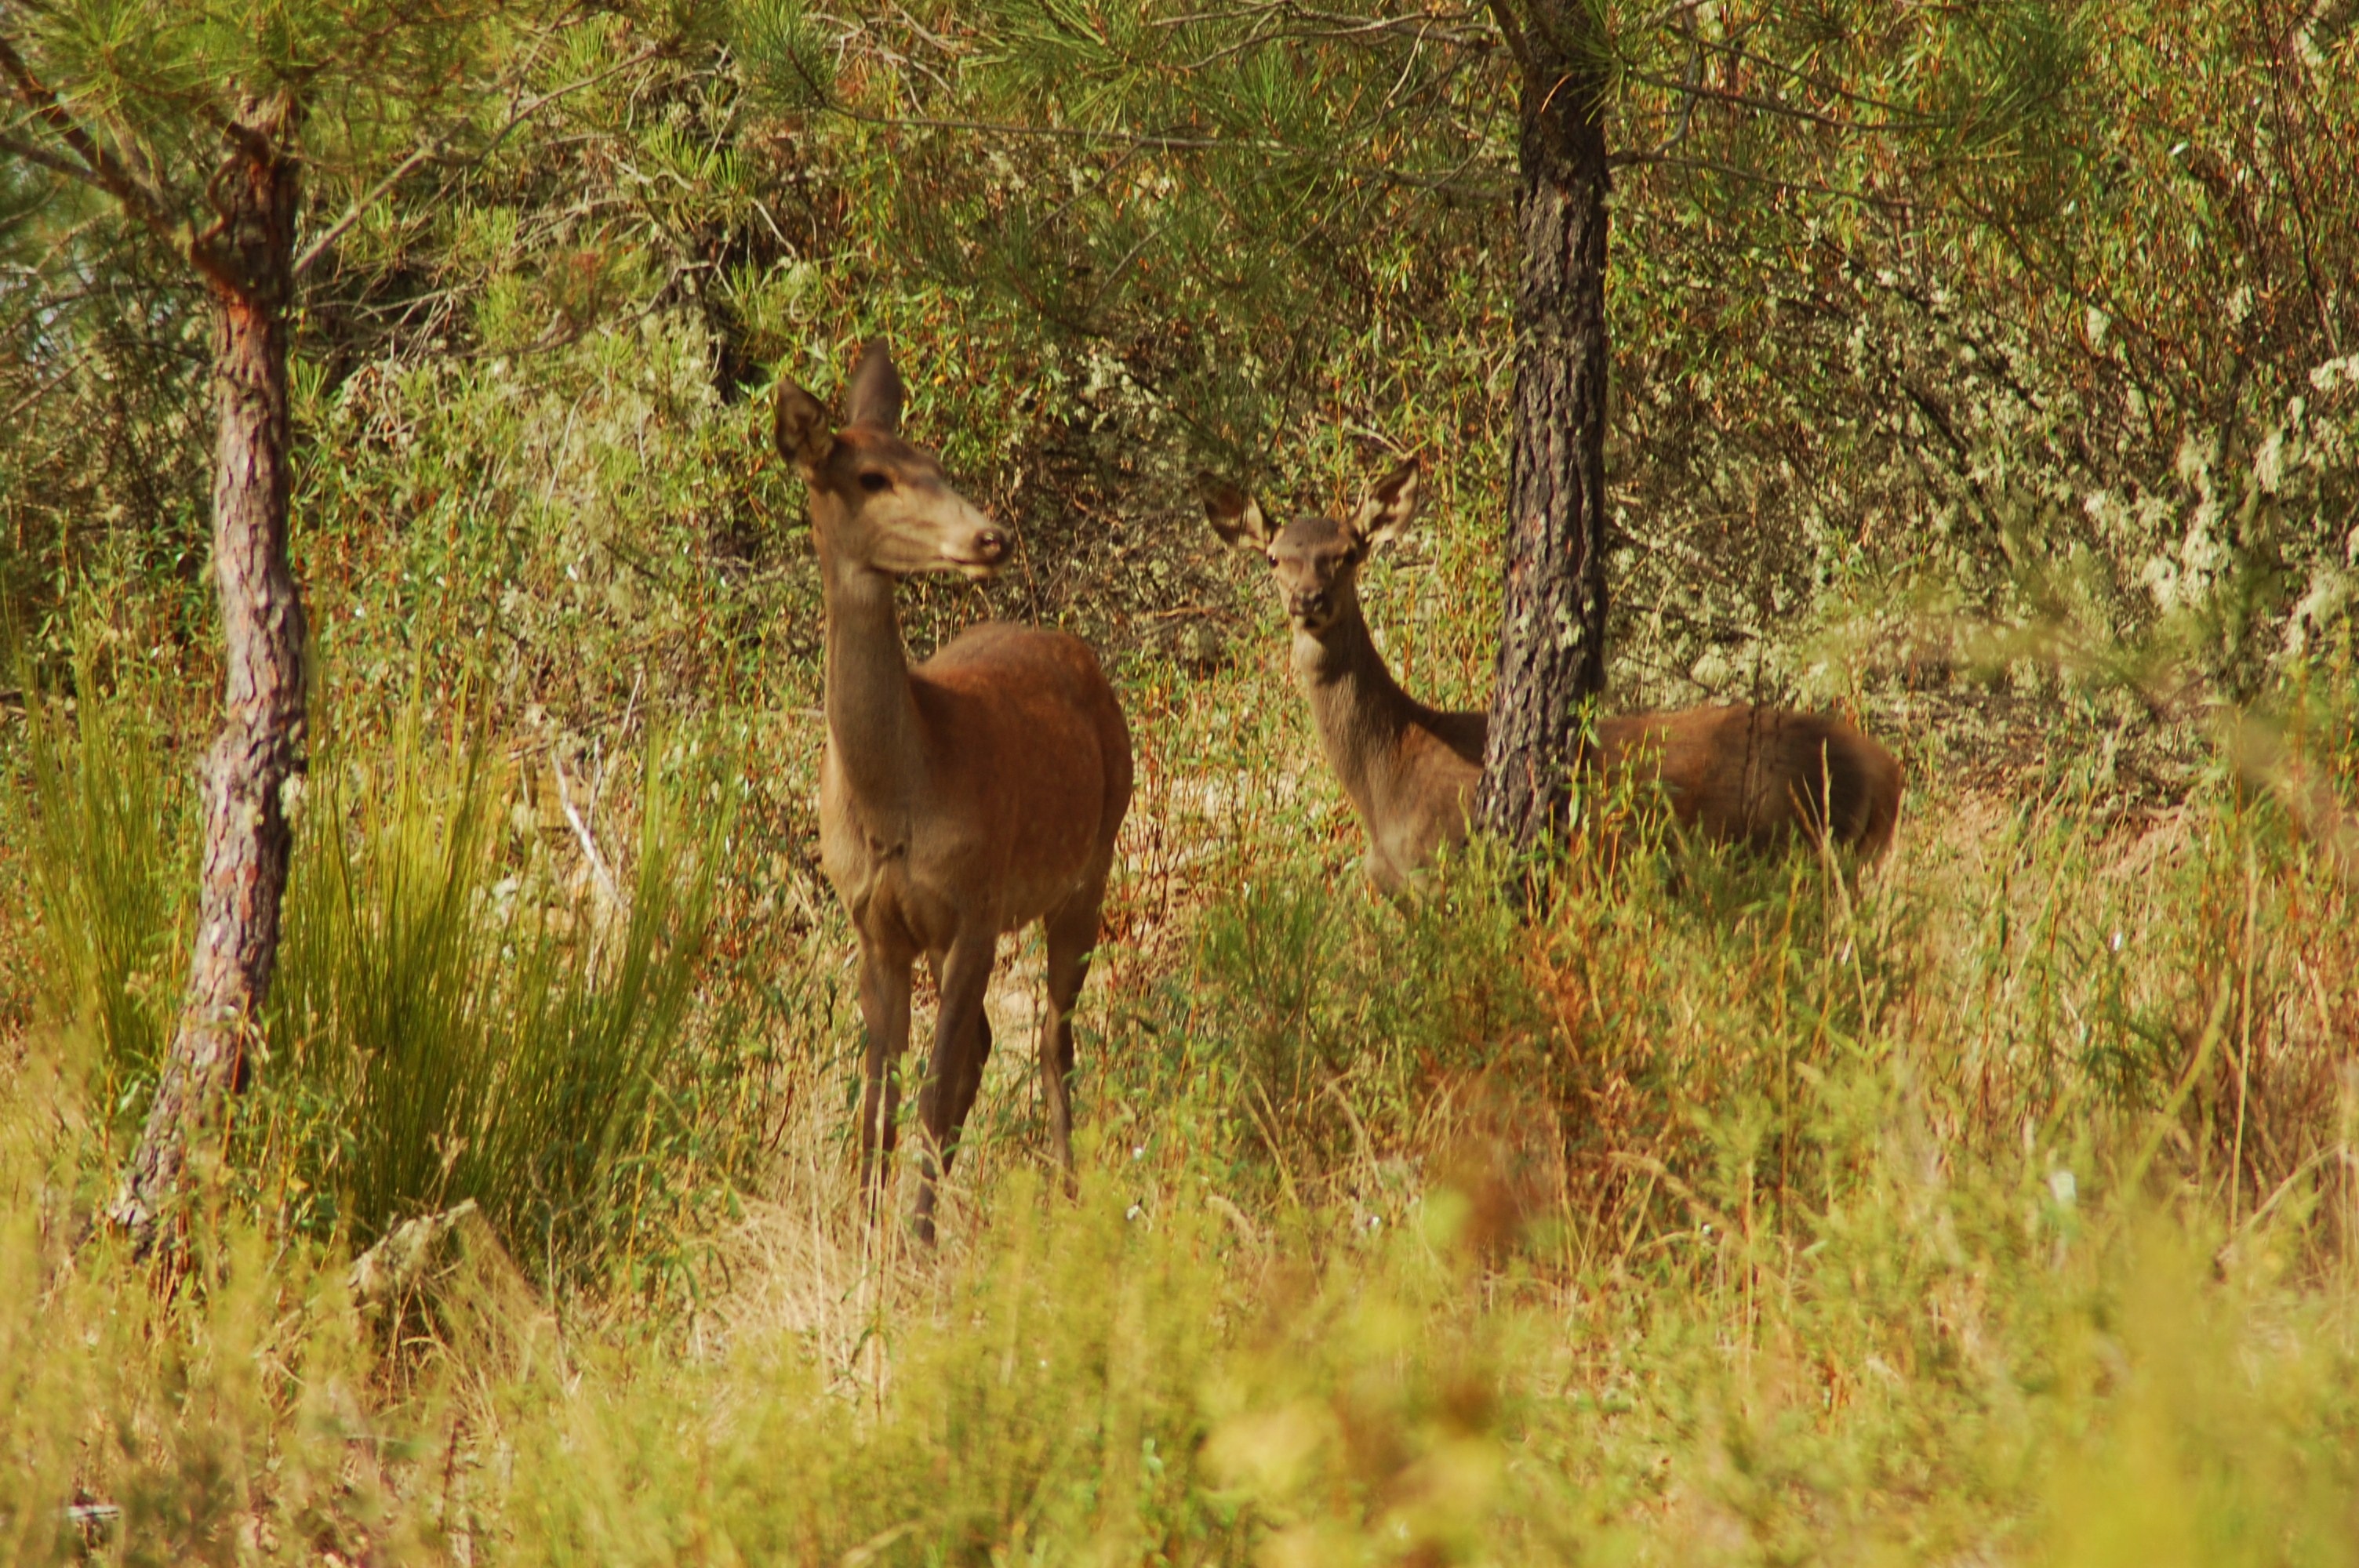
prairie, wildlife, deer, herd, grazing, mammal, fauna, savanna, grassland, animals, vertebrate, impala, habitat, safari, ecosystem, buck, elk, white tailed deer, montesinho